Jessie J

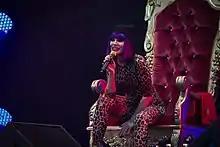
Jessie J performing at the 2011 The Big Chill, sitting on the "gilded throne" she used for performances while her foot was broken.

"Entertainment Weekly"s music critic Adam Markovitz said of Jessie: "The 23-year-old Brit has all the tools, from a monster voice to an ear for hooks—she co-wrote Miley Cyrus' 'Party in the U.S.A.'—and a manic persona that's equal parts Katy Perry, Kristin Chenoweth, and Alice Cooper."